Maoist Internationalist Movement

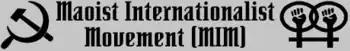
Party name with logos

The Maoist Internationalist Movement (MIM) was a clandestine revolutionary communist organization based primarily in the United States. MIM claimed to adhere to a radical ideology called "MIM Thought". MIM listed a sole PO box in Ann Arbor, Michigan as its mailing address. Contrary to most Maoist groups in the West, which came from a firmly anti-revisionist pedigree out of the traditional Communist Parties, the MIM was a product of elements of the American New Left student movement who formed the New Communist movement.